U.S. Route 127 in Tennessee

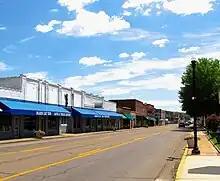
Businesses along Rankin Avenue (US 127/SR 8/SR 28) in downtown Dunlap, Tennessee

US 127/SR 8 passes through the Lone Oak community before descending into the Sequatchie Valley and passing through farmland. The highway passes through Center Point, where it meets SR 283 and crosses the Sequatchie River, to enter Dunlap and has a Y-intersection with SR 28, with that designation joining US 127 for its remainder in the state. US 127/SR 8/SR 28 passes northeast directly through downtown along Rankin Avenue to have an interchange with SR 111 after passing through some neighborhoods. Here SR 8 becomes signed and splits off along SR 111 north while US 127/SR 28 leaves Dunlap to head through rural farmland for the next several miles to cross into Bledsoe County.